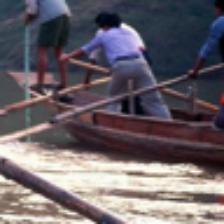
Label: NonHuman